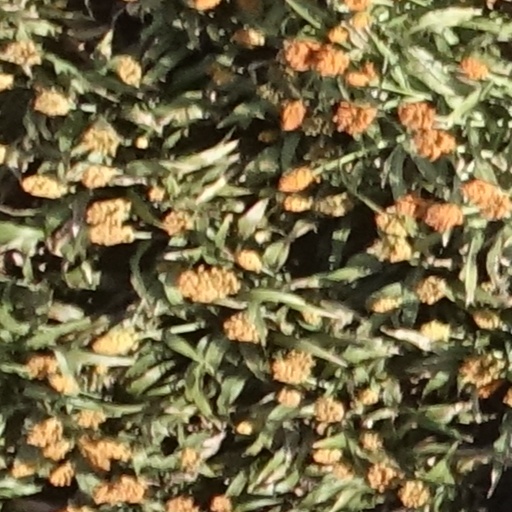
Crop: sorghum